Marjorie Gordon

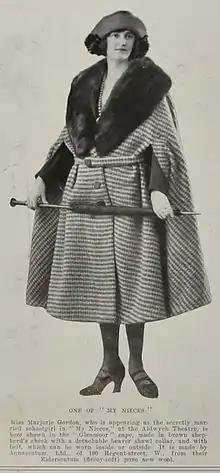
Gordon in 1921

Gordon was born in Southsea, Portsmouth, Hampshire as Marjorie Kettlewell. Her professional stage career began in 1915 on tour in the chorus of the D'Oyly Carte Opera Company. The next season, she was given the roles of the Plaintiff in "Trial by Jury" and Lady Psyche in "Princess Ida". She also understudied and occasionally played the title role in "Patience" and Yum-Yum in "The Mikado". She left D'Oyly Carte in June 1916 to understudy the role of Sylvia Dale at the Adelphi Theatre in London in the Rudolf Friml musical "High Jinks", sometimes appearing in the role until July 1917 and touring in the role later that year.